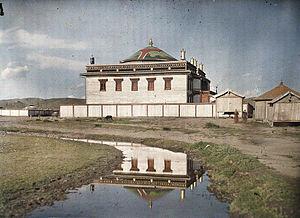
Le temple de Maidar, Ourga, Mongolie, juillet 1913. Autochrome de Stéphane Passet (inv.A 5 453). Musée Albert-Kahn - Département des Hauts-de-Seine. [1]
Le monastère de Möröngiin Khuree est un monastère bouddhiste de Mongolie de l'école Gelugpa du bouddhisme tibétain.